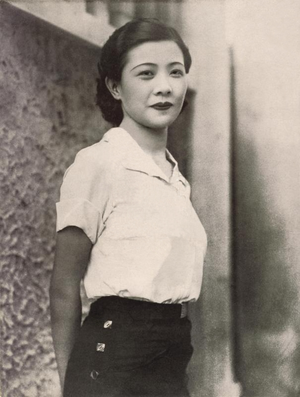
Ruan Lingyu est une actrice chinoise, née le 26 avril 1910 et morte le 8 mars 1935. Elle est l'une des figures de proue du cinéma chinois des années 1930.